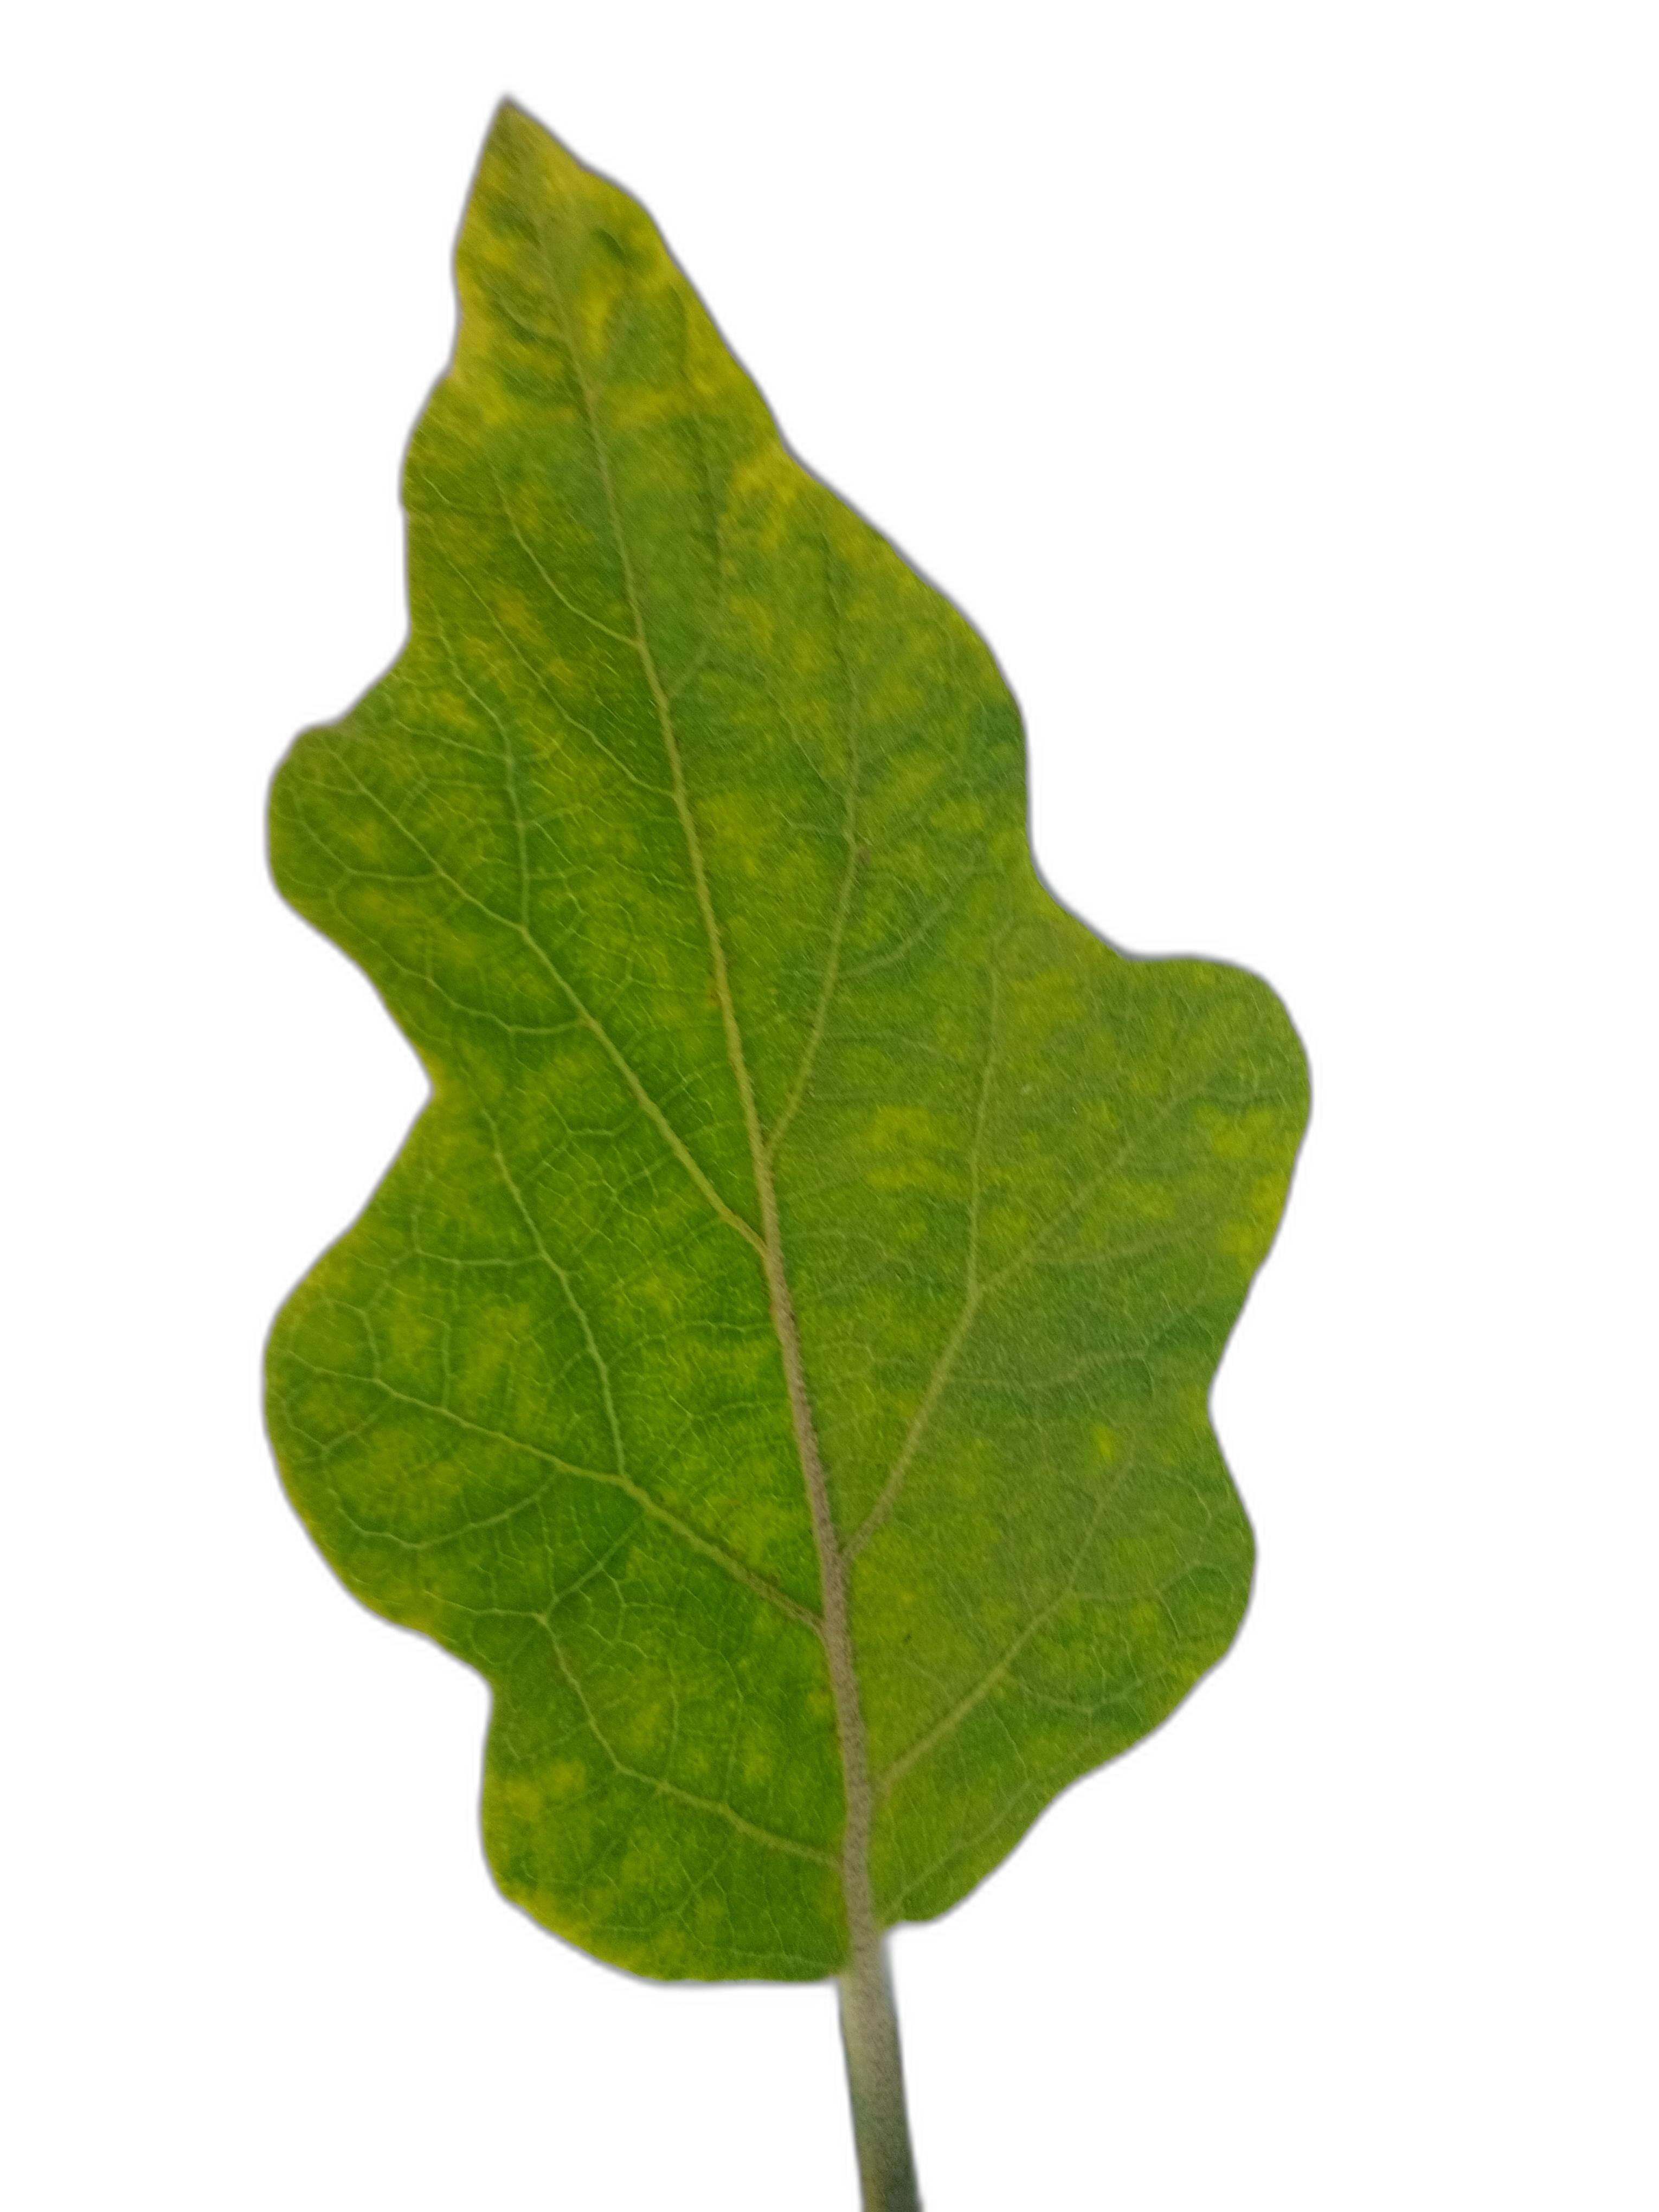
Label: Healthy Leaf